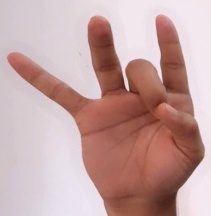
ASL sign: 8